Renaissance fair

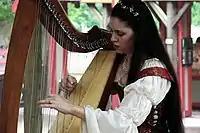
Harp player at Scarborough Faire, Texas

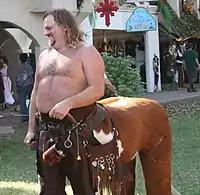
Fantasy elements, such as centaurs, are welcomed at some Renaissance fairs.

Most Renaissance fairs are arranged to represent an imagined English village during the reign of Elizabeth I, often thought of as the height of the English Renaissance.